Guy Colwell

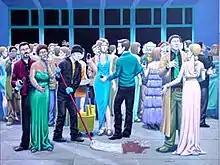
"Reception", a painting by Guy Colwell.

Guy Colwell (born March 28, 1945) is an American painter and occasional underground cartoonist. Although not African-American himself, Colwell's comics often portray blacks in strong roles in stories of life on the streets. His "Figurative Social Surrealist" paintings reflect on the human condition, economic inequality, injustice, and alienation from the natural world.